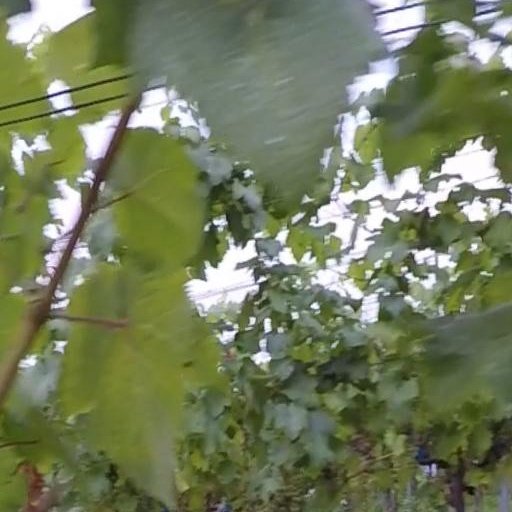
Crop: grape